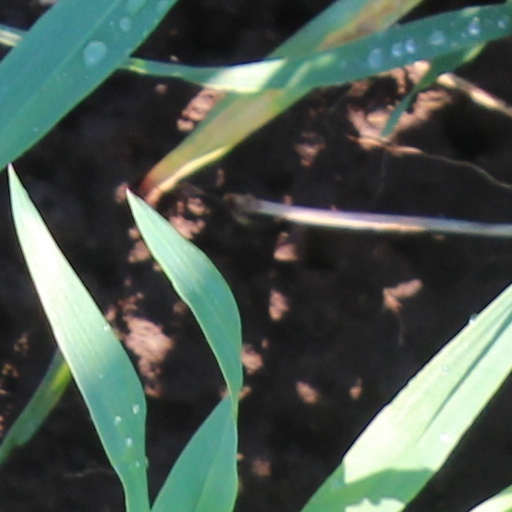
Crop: wheat